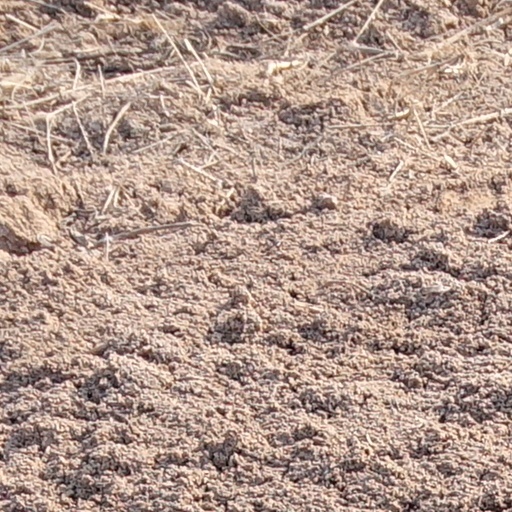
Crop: wheat